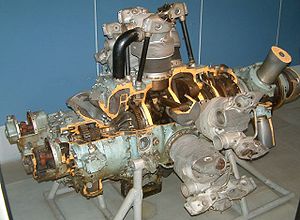
Pratt & Whitney R-1830 Twin Wasp / Specifikationer (R-1830-S1C-G)
En gennemskåret model af en R-1830 "Twin Wasp"
Pratt & Whitney R-1830 Twin Wasp var en amerikansk flymotor som var vidt udbredt i 1930erne og 1940erne. Den blev produceret af Pratt & Whitney. Det var en stjernemotor med 14 luftkølede cylindre fordelt på to rækker. Den havde et slagvolumen på 1.830 cu.in., og både boring og slaglængde var på 5,5 in. Der blev bygget i alt 173.618 R-1830 motorer, og takket være deres anvendelse i to af de mest producerede flytyper, det firemotors B-24 Liberator tunge bombefly og den tomotors DC-3/C-47 passager- og transportfly, blev der bygget flere Twin Wasps end nogen som helst anden fly-stempelmotor. En version med cylindrene opboret til 5,75 inch/146 mm, let forøget motoreffekt og andre småændringer i designet blev produceret under navnet R-2000.